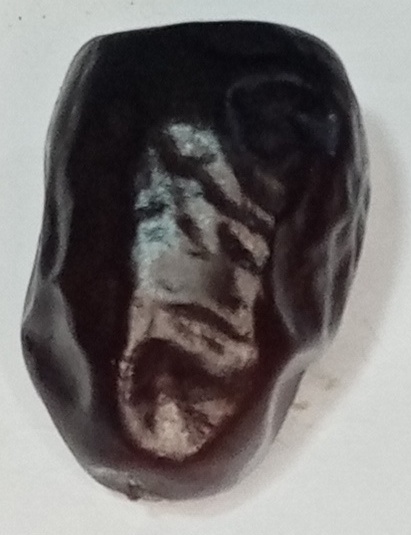
Variety: kupro
Size: large
Grade: grade-2